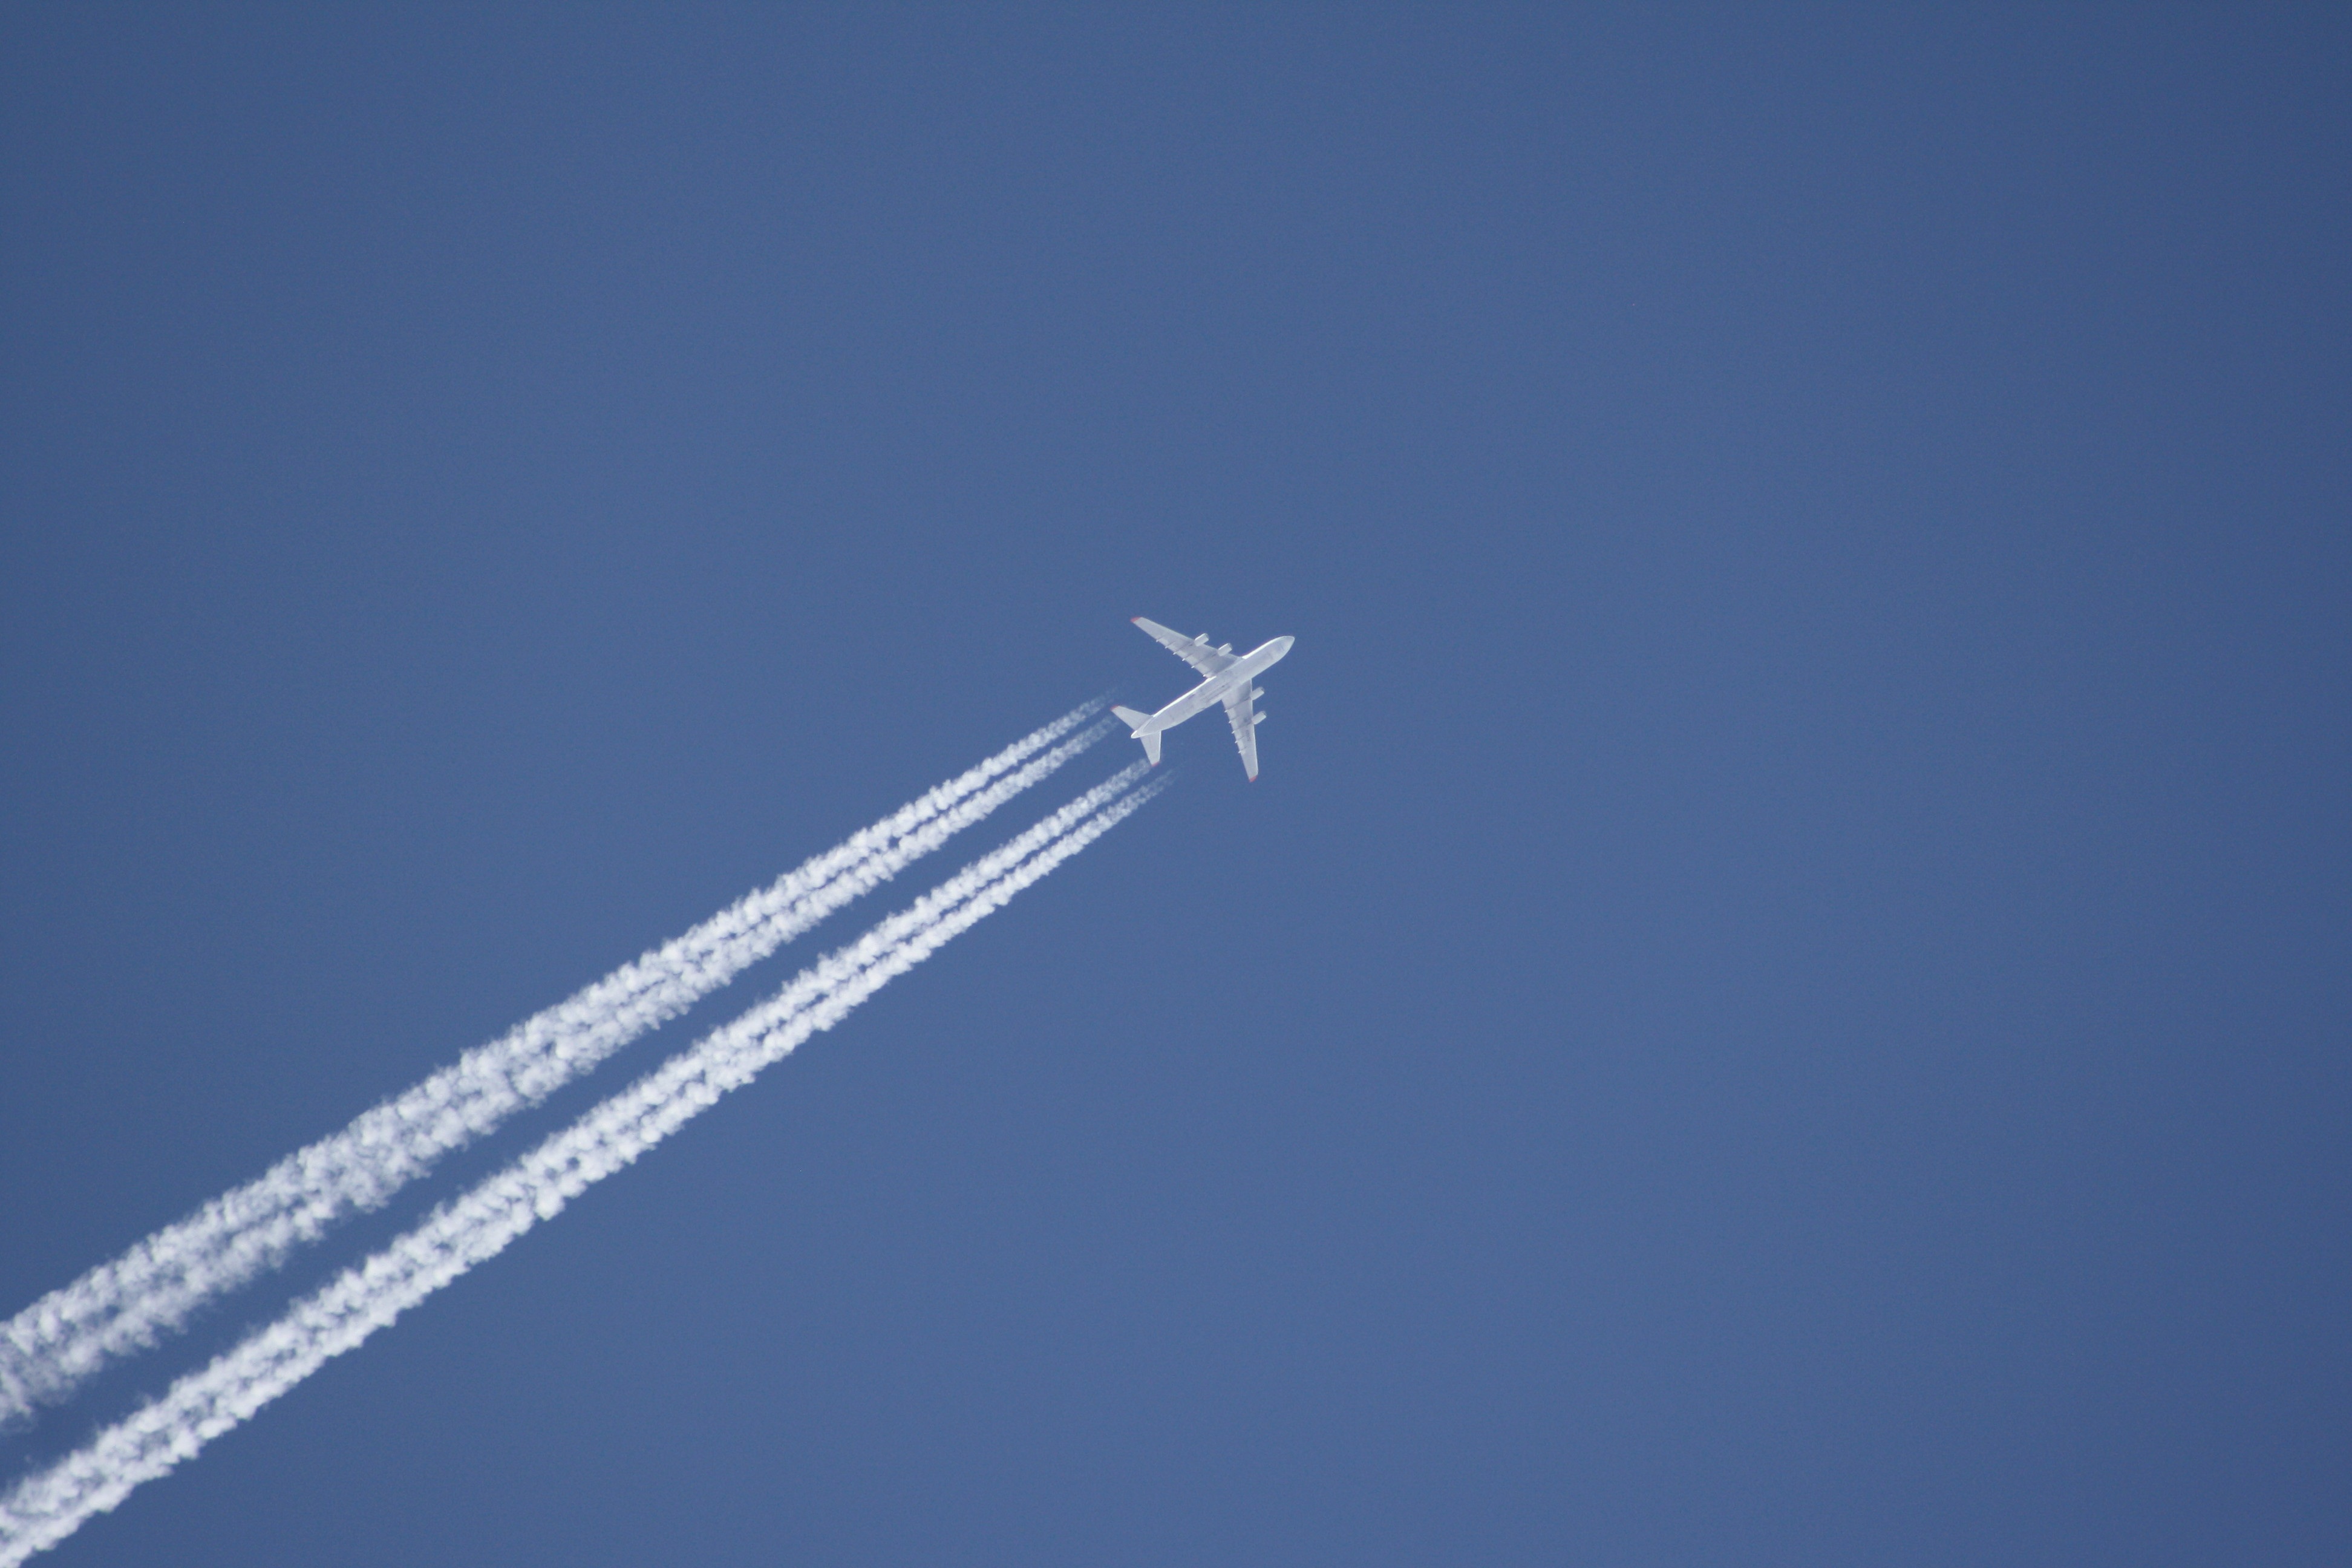
wing, sky, airplane, aircraft, line, vehicle, airline, aviation, flight, antonov, air show, aerobatics, cargo aircraft, atmosphere of earth, general aviation